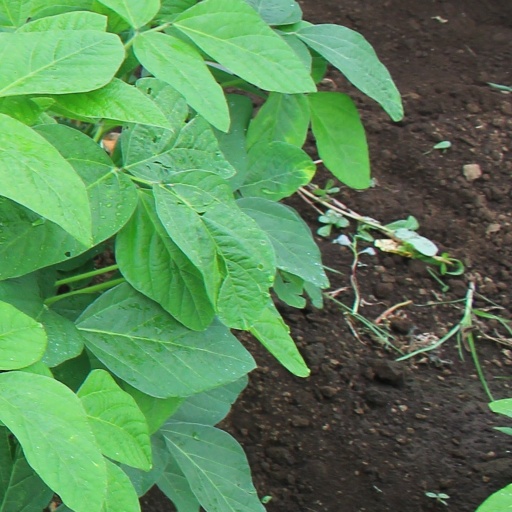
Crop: soybean